Sky position (RA, Dec in degrees): 225.197, 4.642
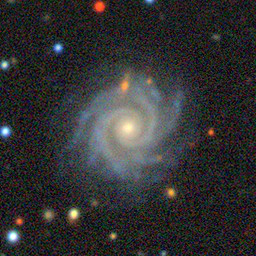
Galaxy morphology: Unbarred Tight Spiral Galaxies